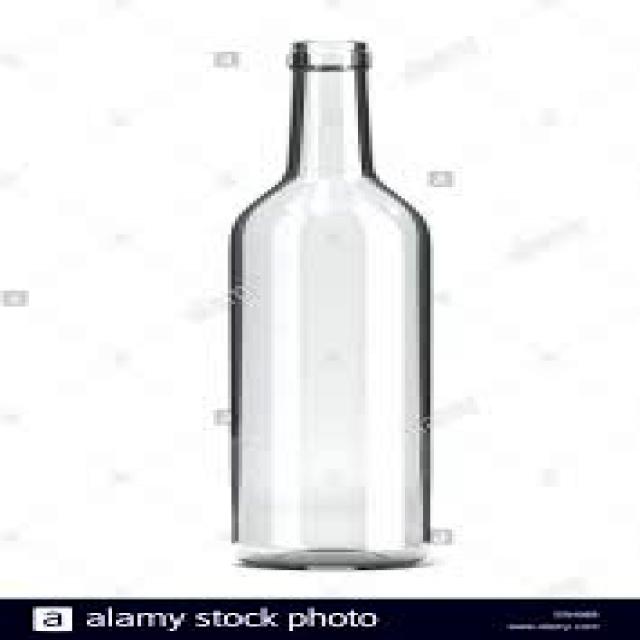
Label: Glass